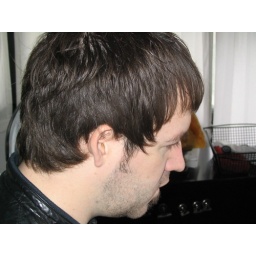
Lytle in the home office